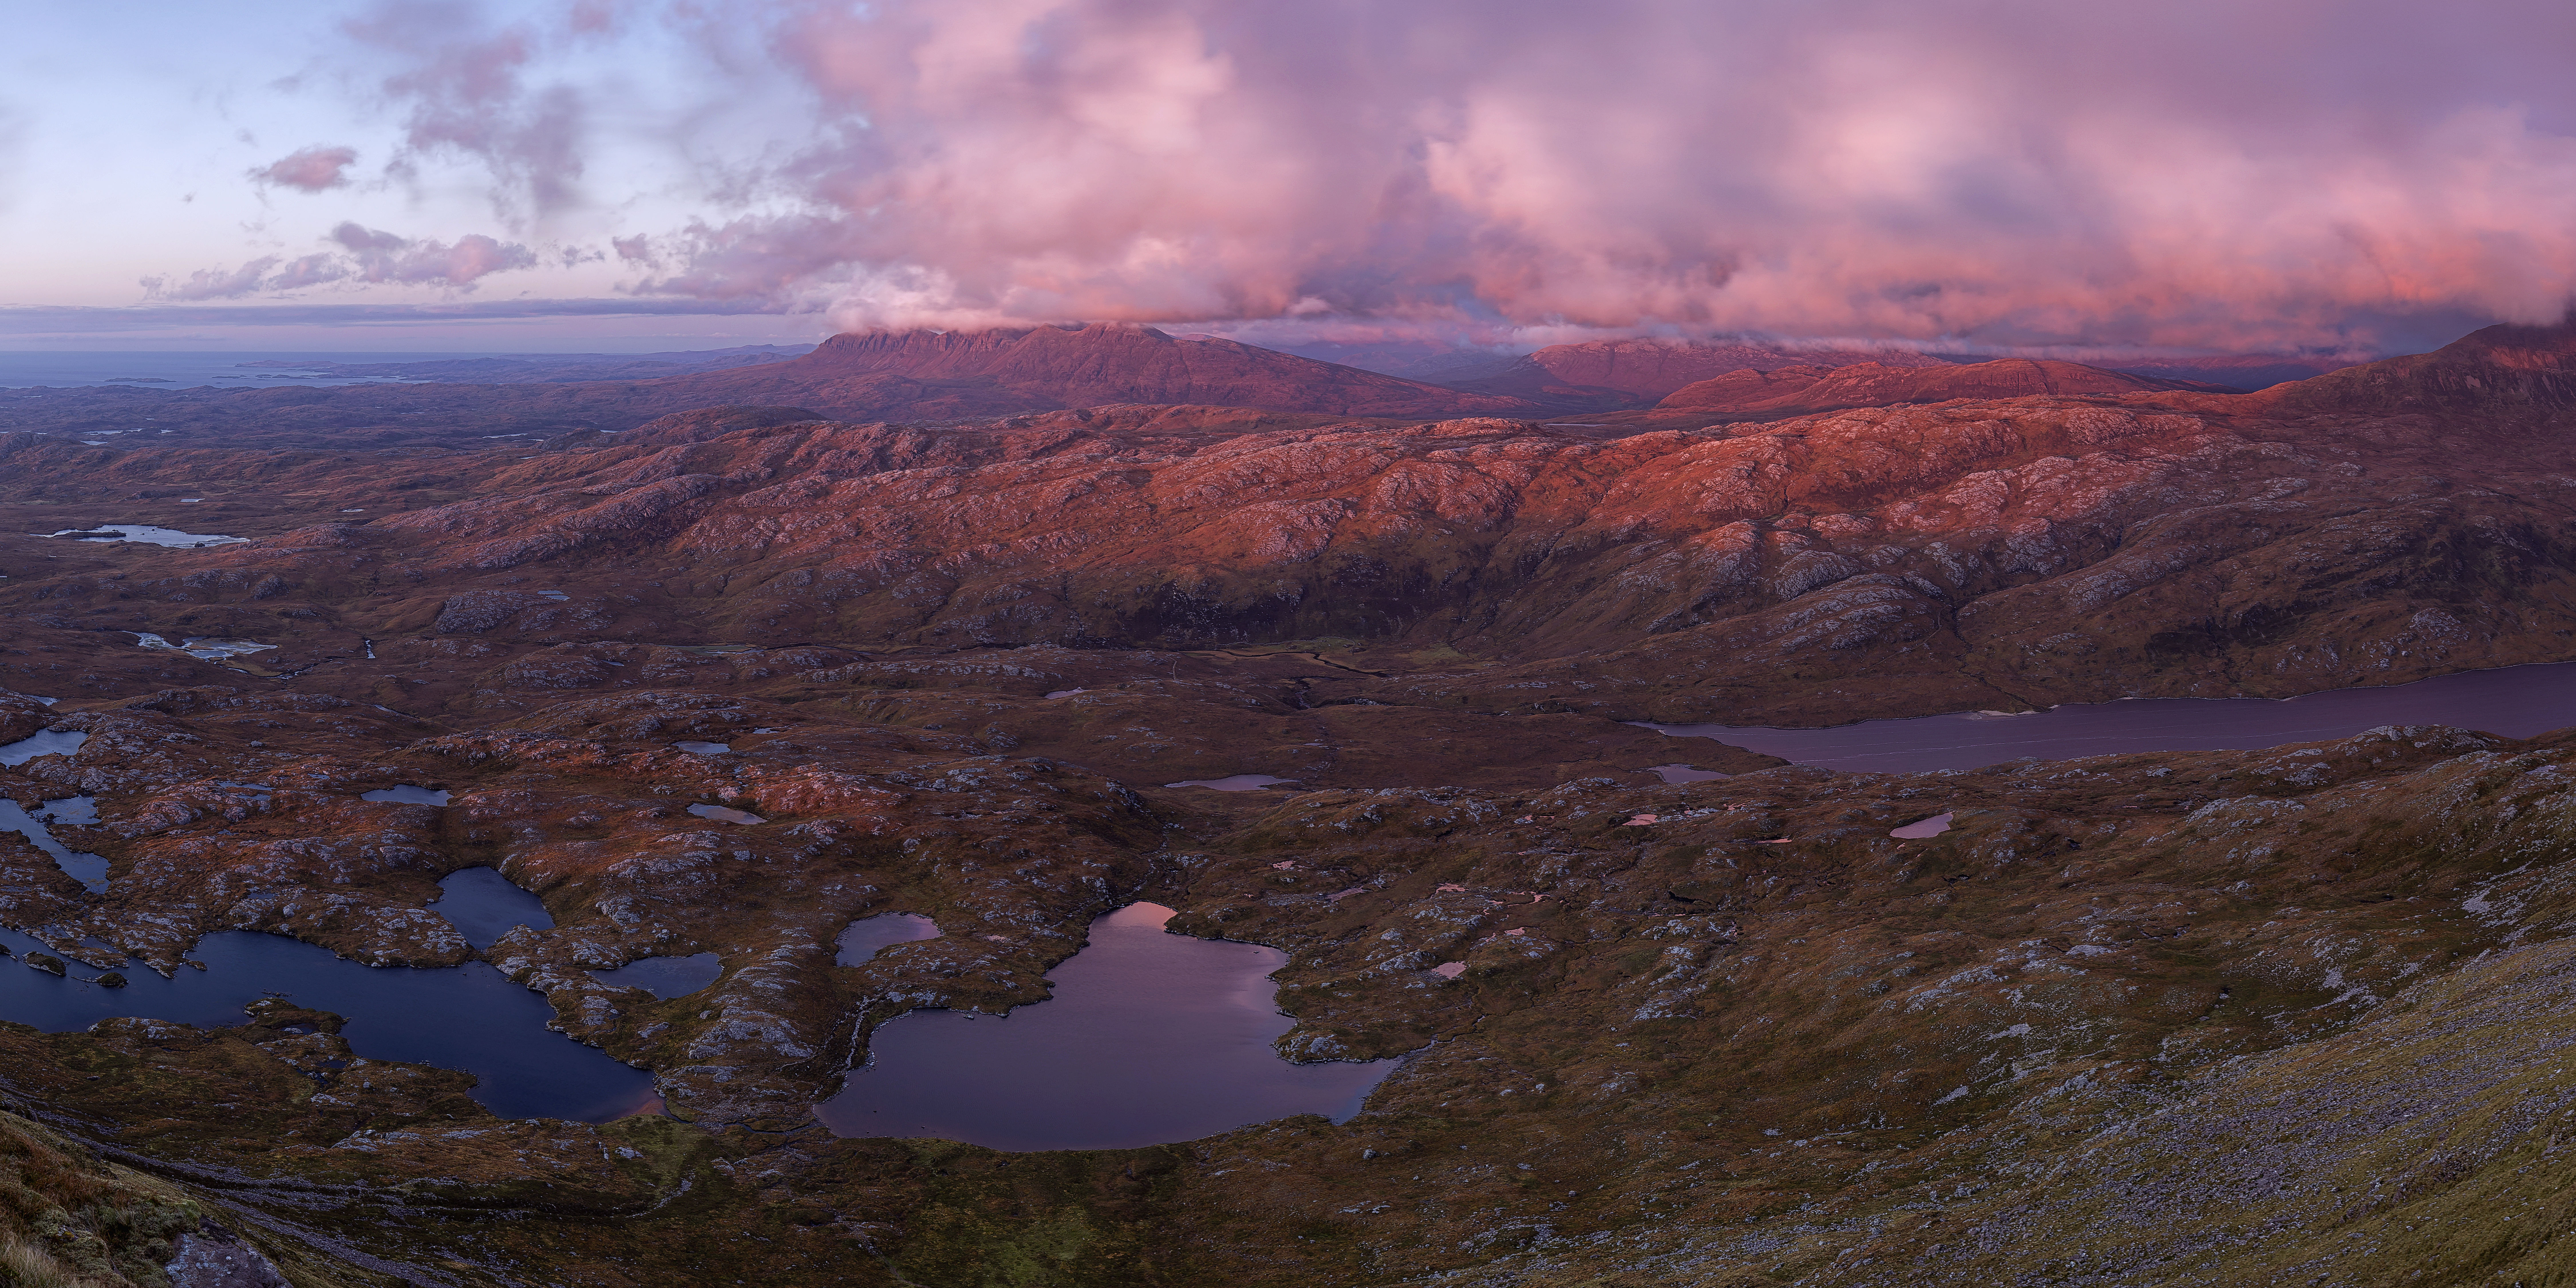
landscape, wilderness, mountain, cloud, sunrise, sunset, morning, hill, dawn, dusk, evening, reflection, cool image, plateau, canon6d, scotland, fell, i, loch, highlands, westhighlands, ef1635mmf4lisusm, northwesthighlands, suilven, canisp, caistealliath, assynt, landform, aerial photography, geographical feature, mountainous landforms, geological phenomenon